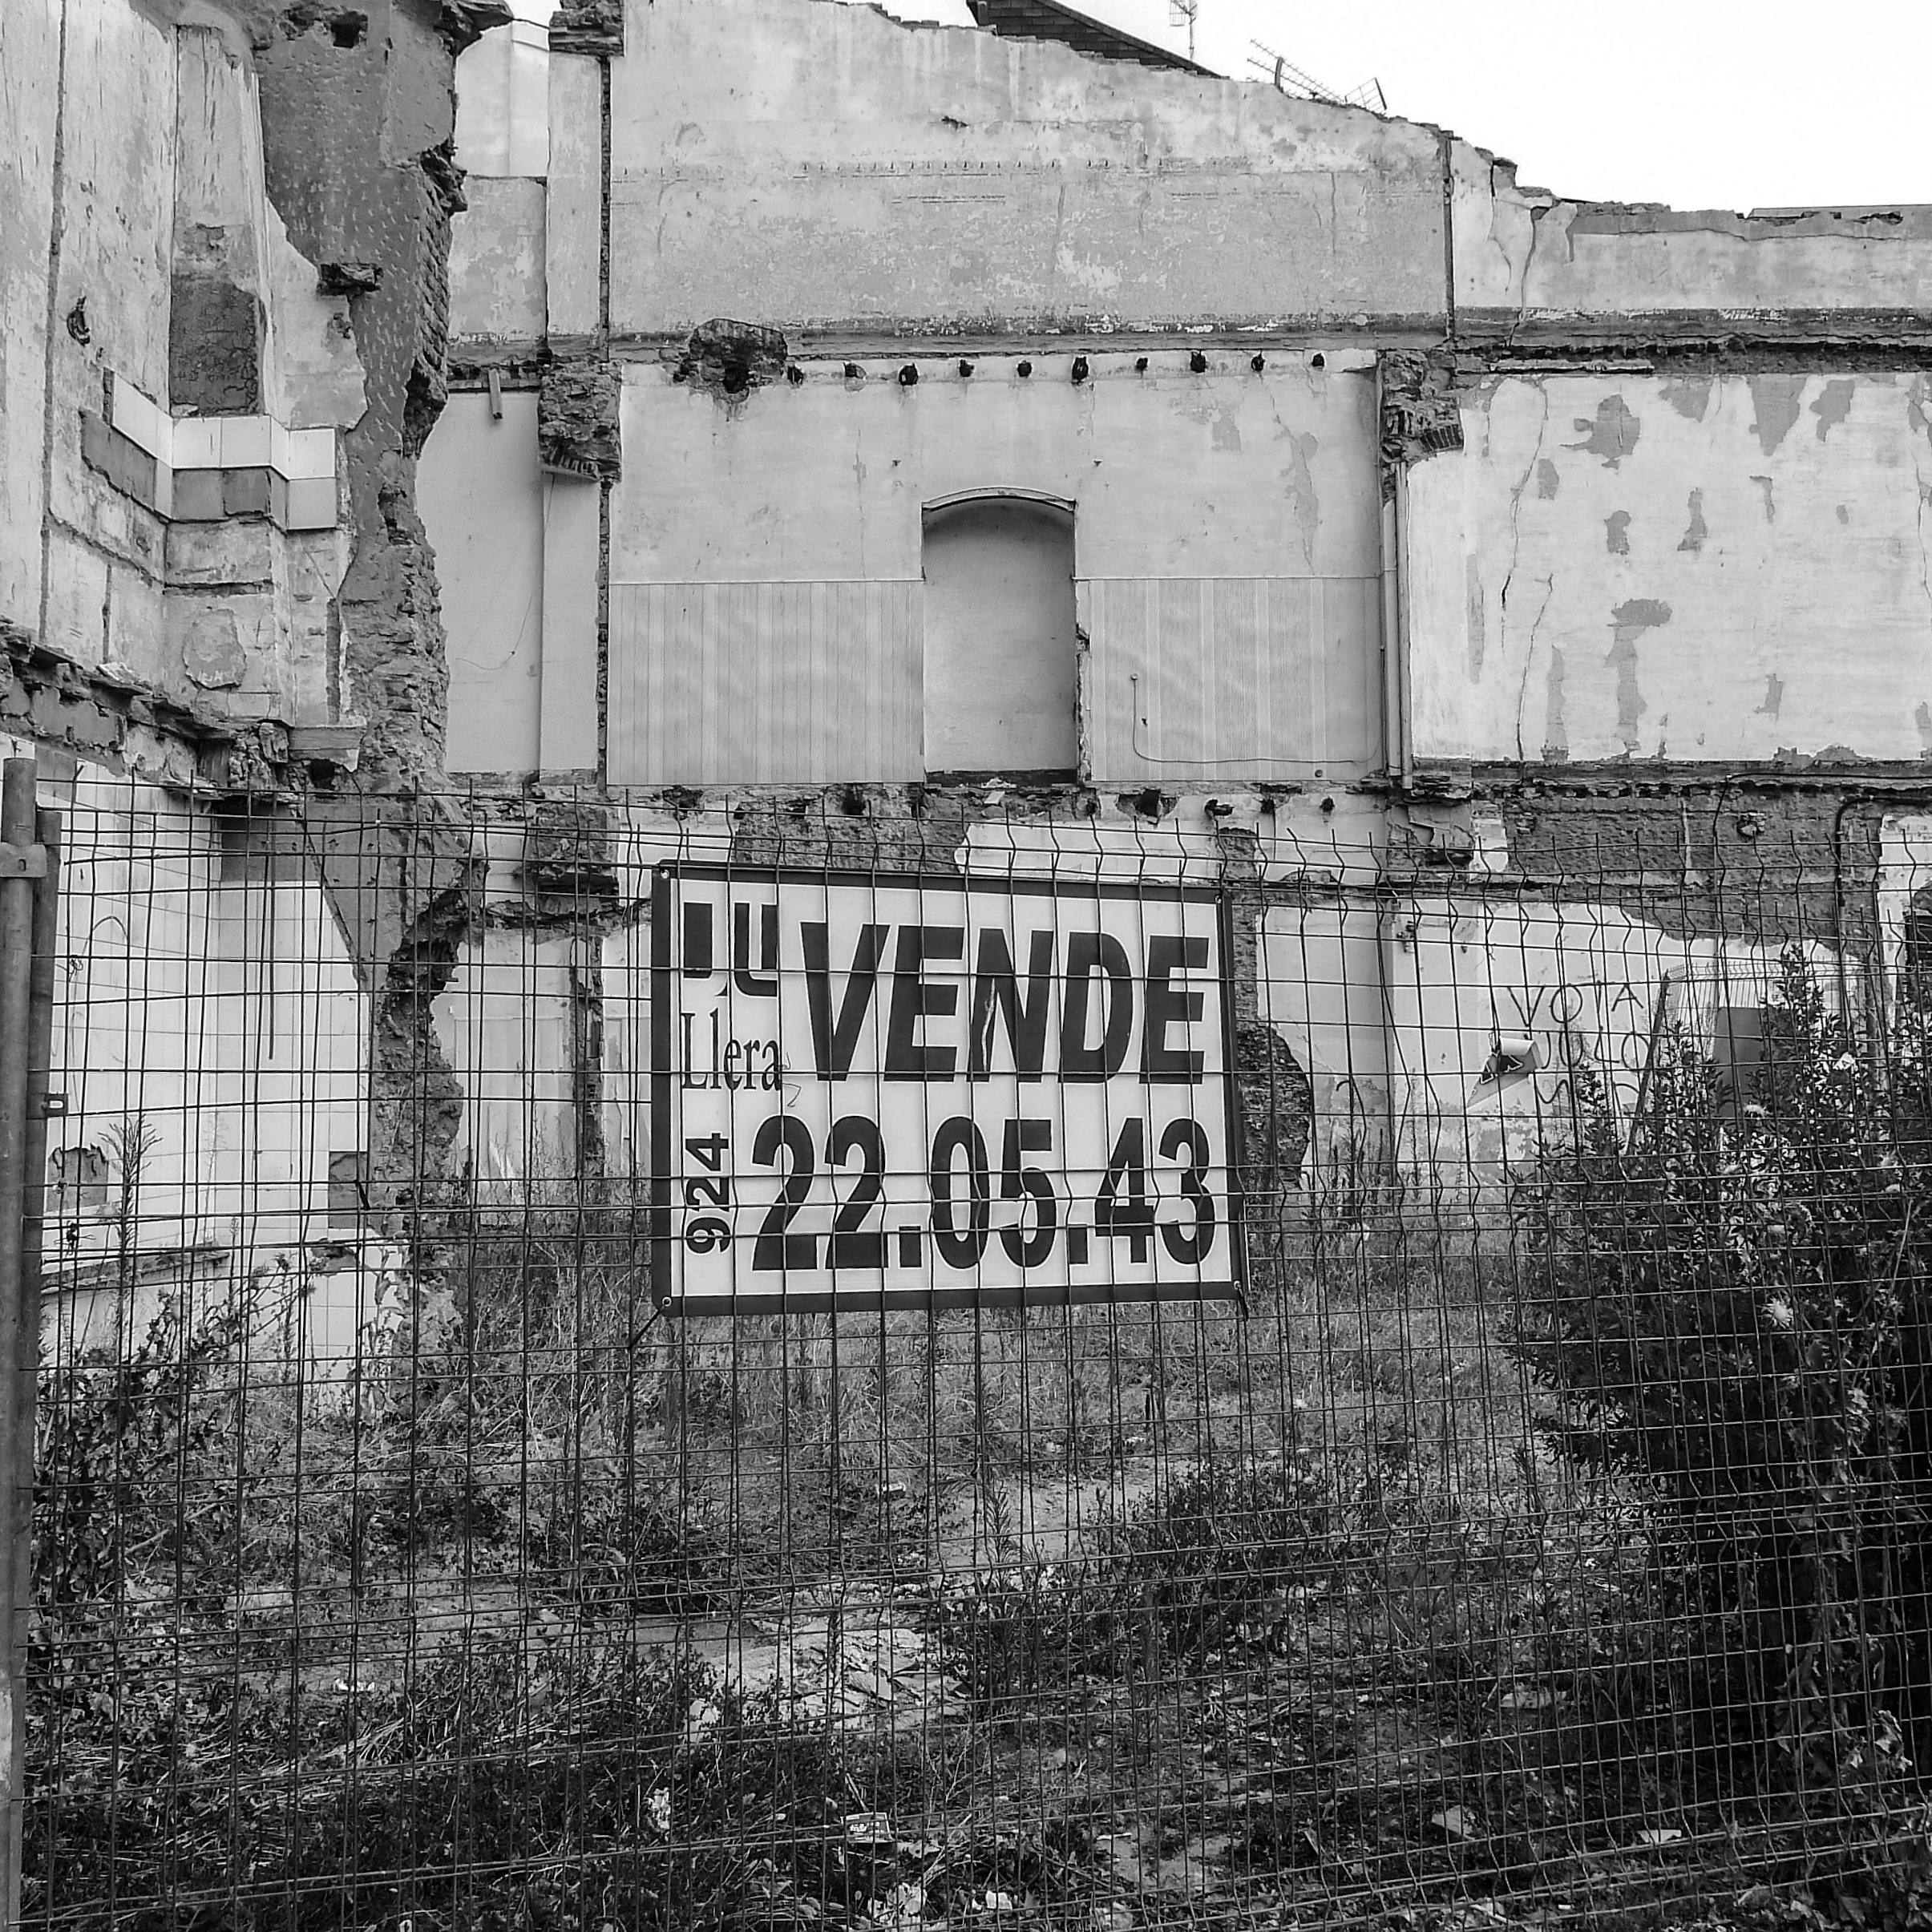
black and white, house, wall, construction, monochrome, solar, bubble, inside, ruins, photograph, history, real estate, for sale, urban area, monochrome photography, ancient history